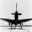
Label: airplane